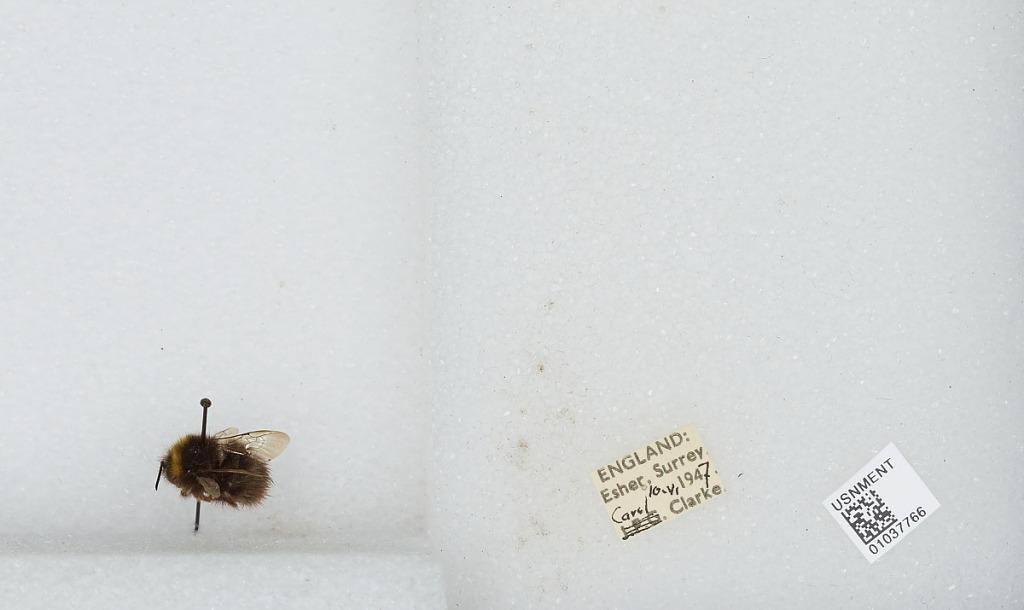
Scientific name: Bombus (Pyrobombus) pratorum (Linnaeus)
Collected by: C. Clarke
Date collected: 1947-6-10
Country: United Kingdom
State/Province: England
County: Surrey
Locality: Esher
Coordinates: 51.3691, -0.365